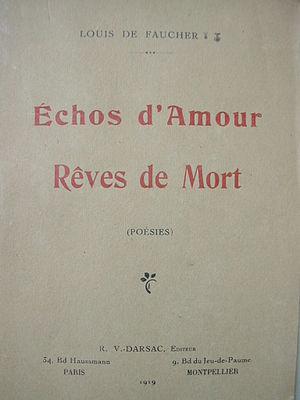
Louis de Faucher est un poète français, né le 15 juin 1888 à Pézenas, mort le 13 mai 1955 à Toulon.